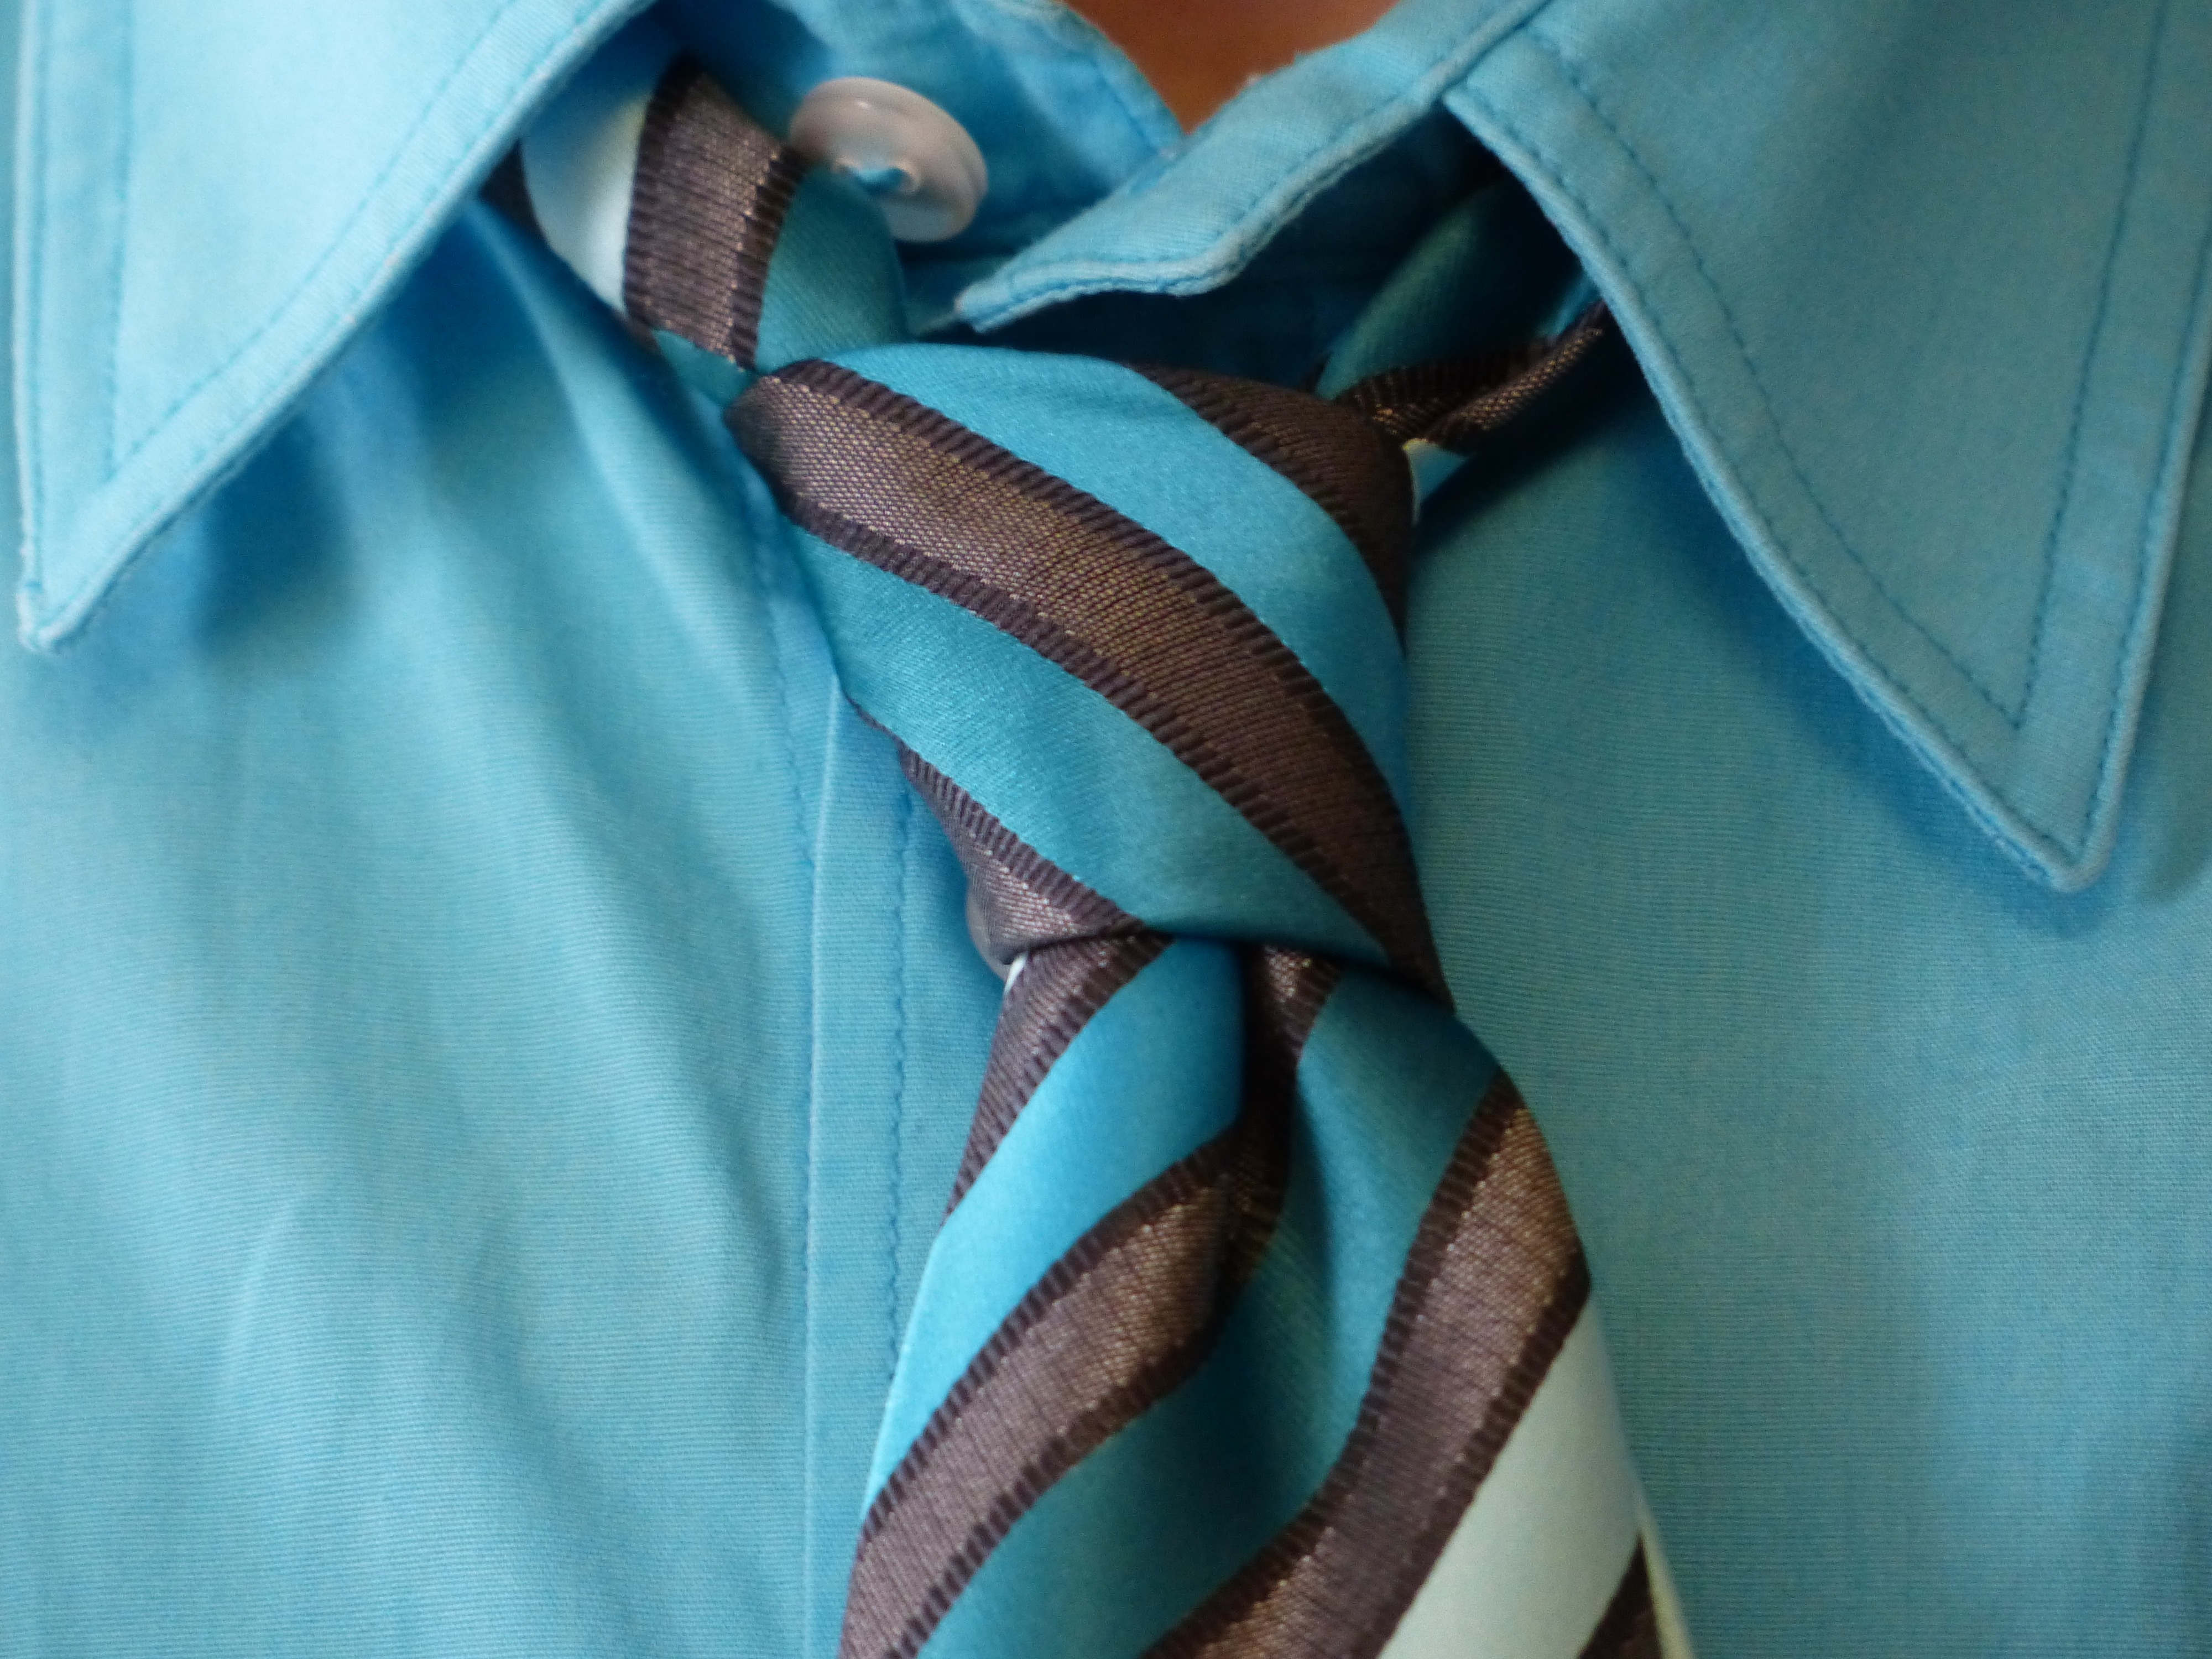
hand, suit, spring, green, color, tie, blue, clothing, arm, shirt, textile, dress, turquoise, knot, light blue, necktie, fashion accessory, tie knot